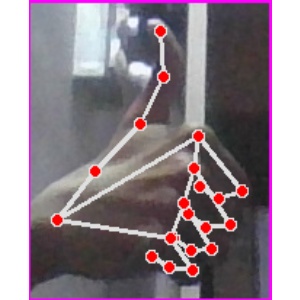
अक्षर: थ